Bank Holiday (film)

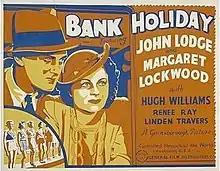

Bank Holiday (also known as Three on a Weekend) is a 1938 British drama film directed by Carol Reed and starring John Lodge, Margaret Lockwood, Hugh Williams and Kathleen Harrison. The film was popular and helped establish Carol Reed's reputation.